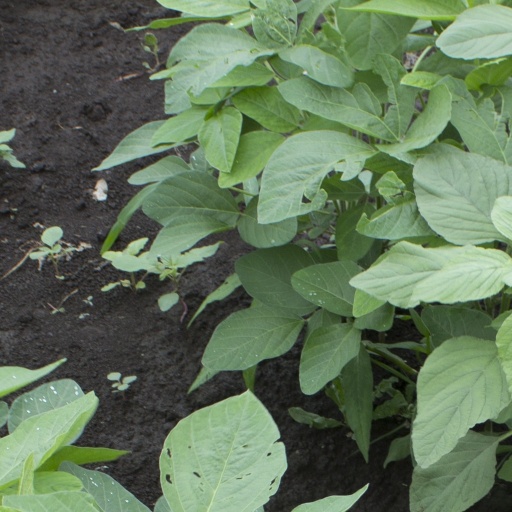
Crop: soybean